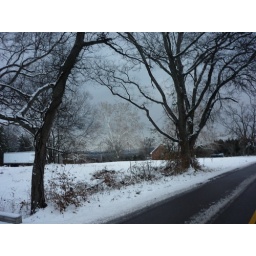
Pin Hook the Lake is behind that beautiful white and gray tree in the center left of the photo